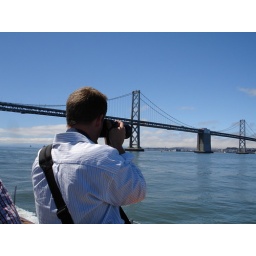
A picture of me taking photos from a private 30 foot sail boat in the Bay Area